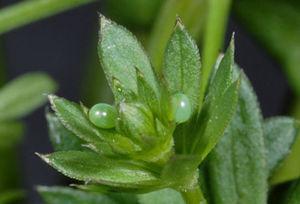
Le Sphinx livournien, Hyles livornica, est une espèce de lépidoptères appartenant à la famille des Sphingidae, à la sous-famille des Macroglossinae, à la tribu des Macroglossini.